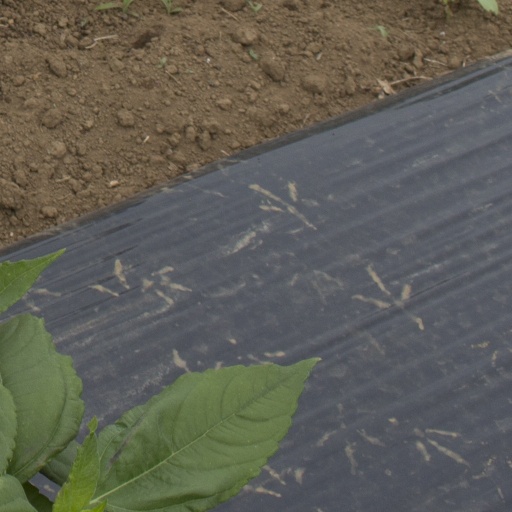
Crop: Jerusalem artichoke